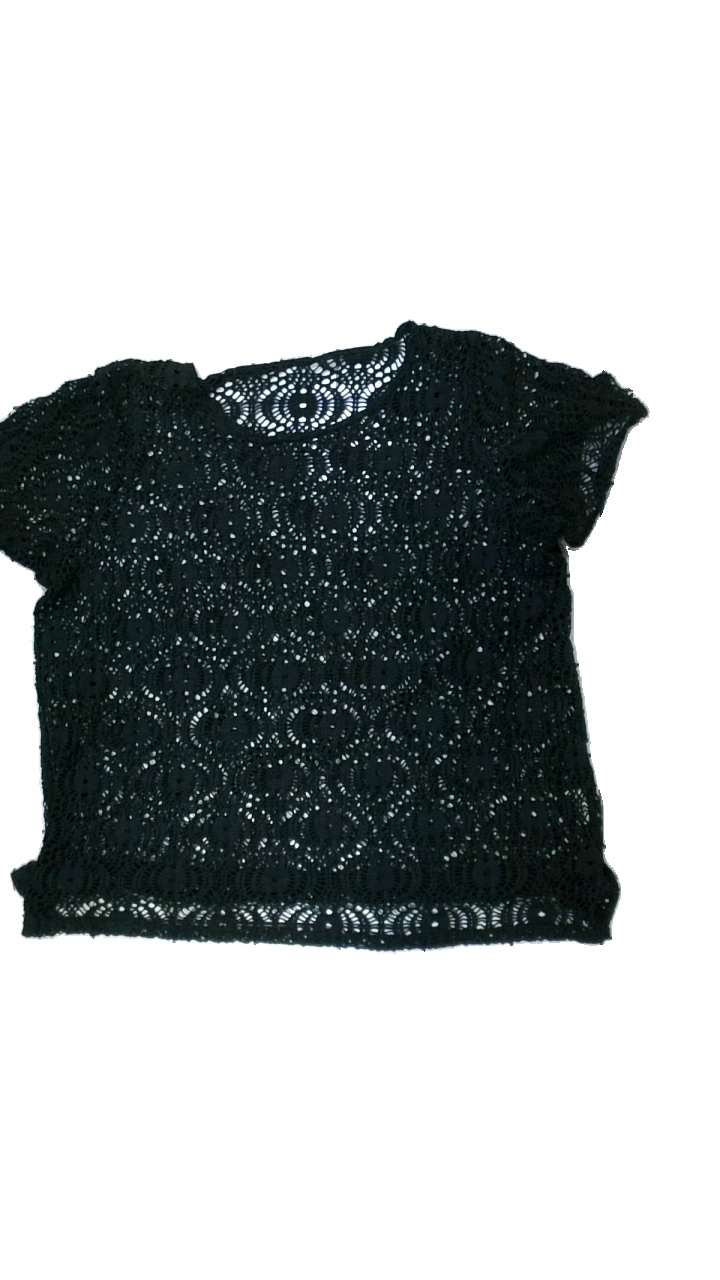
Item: T-shirt (Ladies)
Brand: Fashion
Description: Black t-shirt with pattern in fabric
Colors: Black
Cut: Regular, C-collar
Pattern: Other
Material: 63% Polyester 37% Cotton
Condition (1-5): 5
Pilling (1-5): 5
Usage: Reuse
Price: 50-100